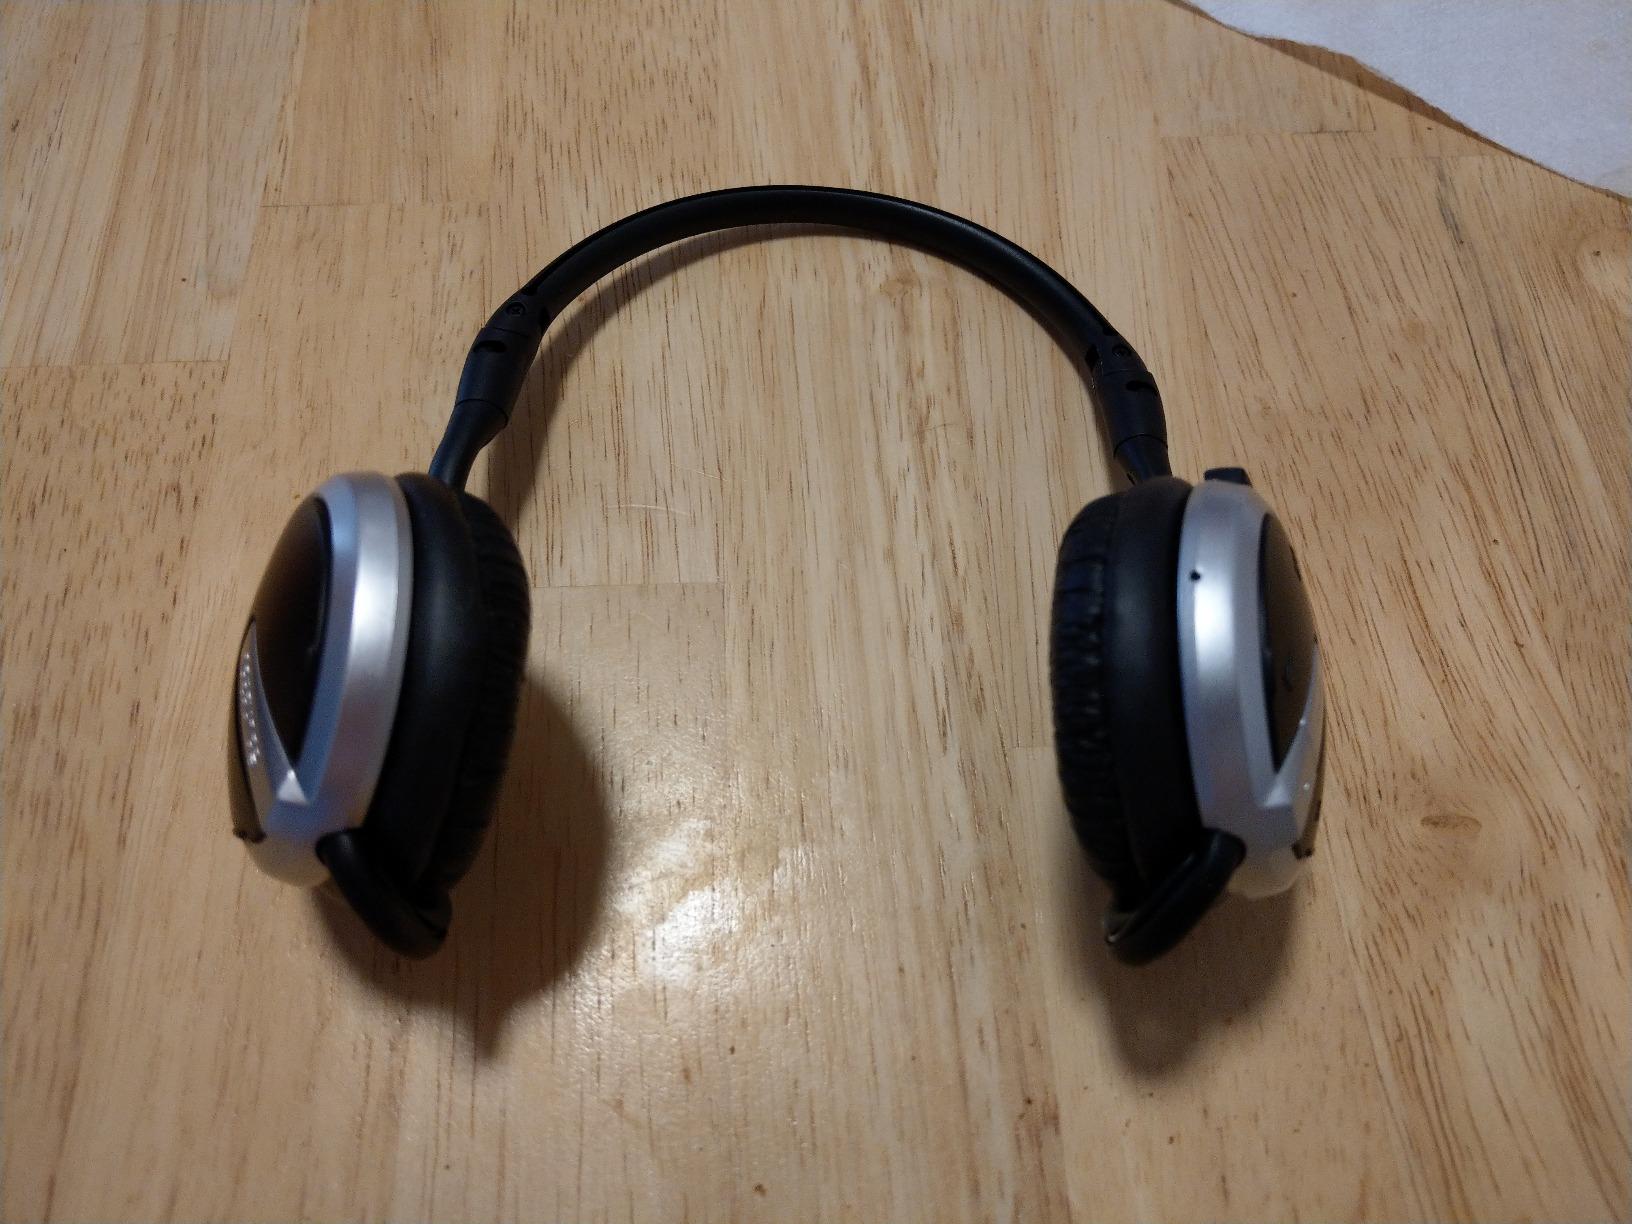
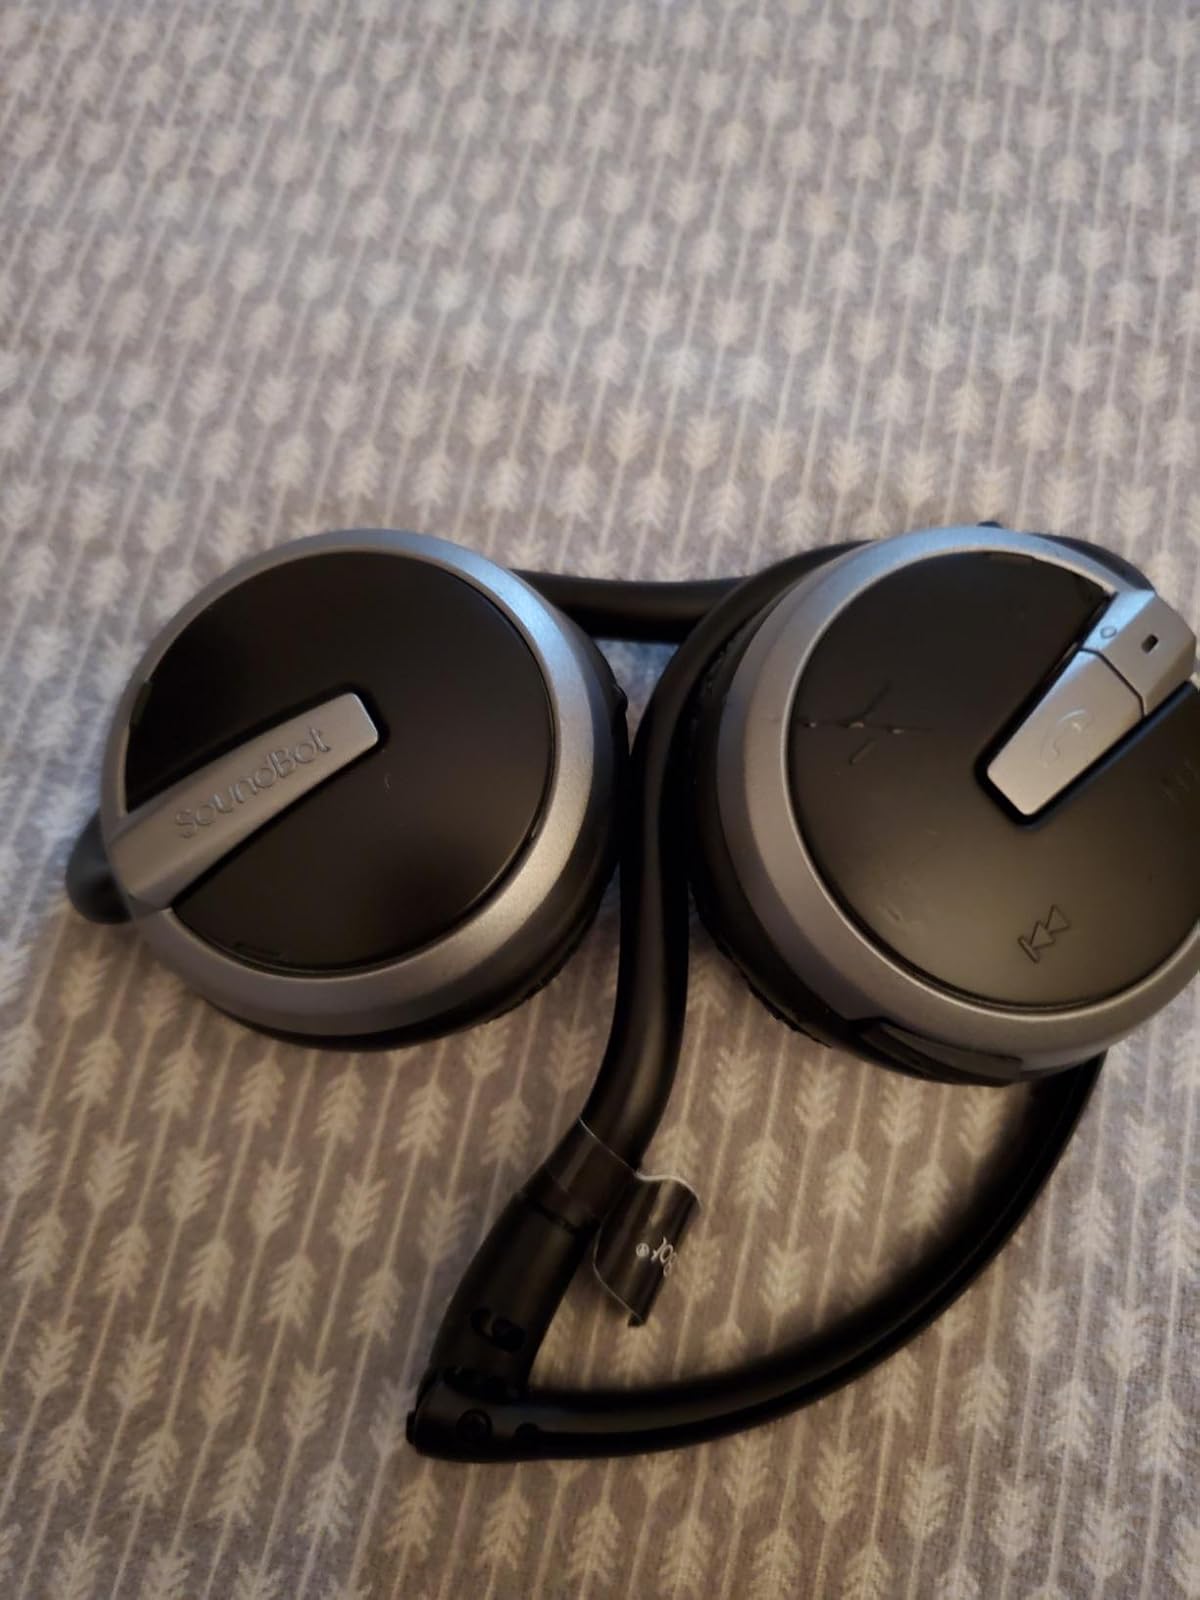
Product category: headphones
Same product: yes